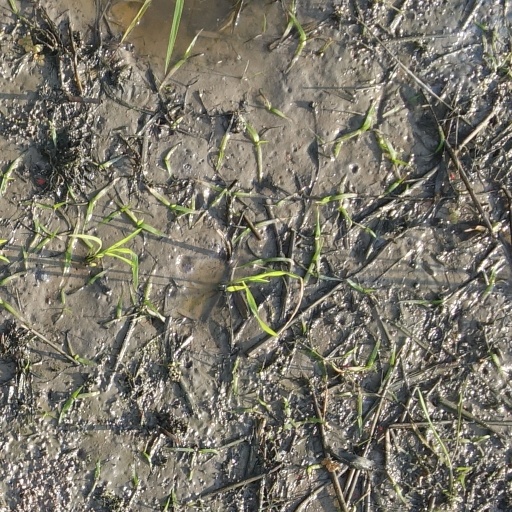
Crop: rice